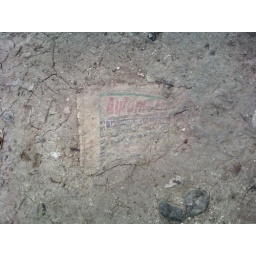
newspaper &amp;amp; stone embedded in dry mud by a convenience store. reminds me of a palimpsest